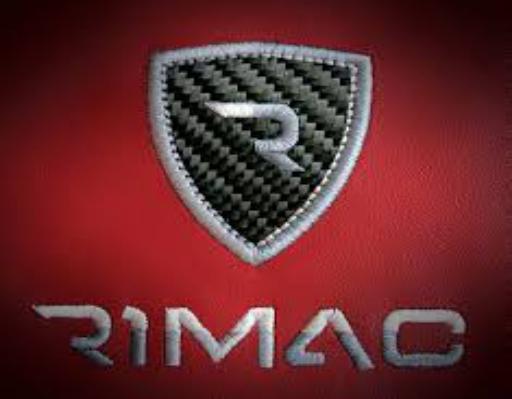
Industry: Transportation